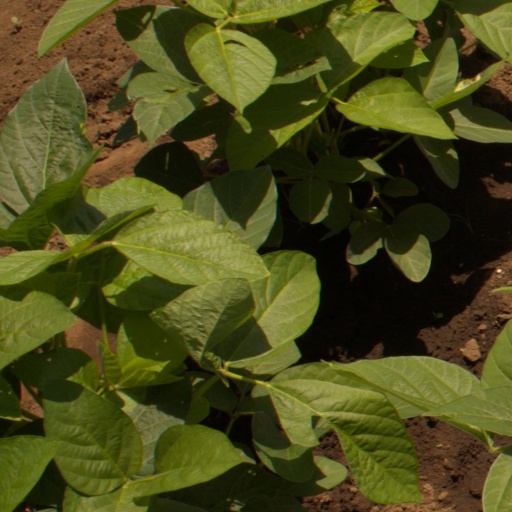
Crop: soybean